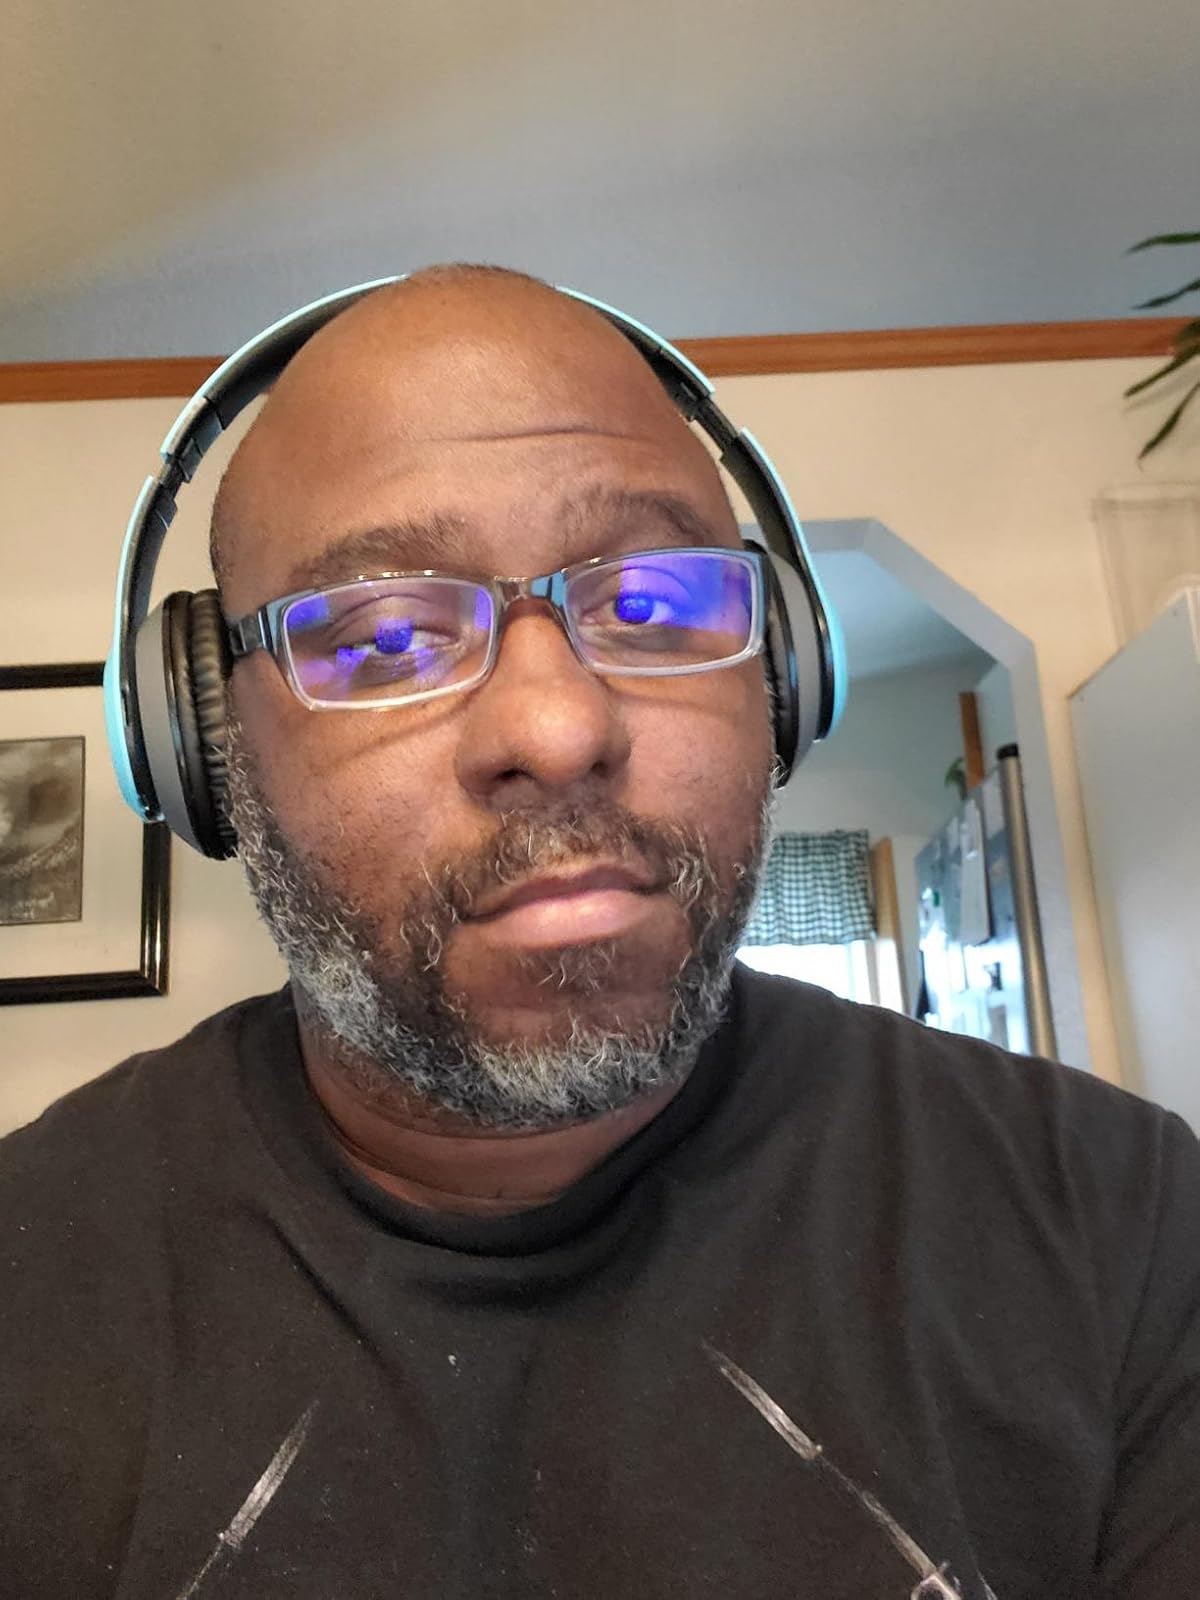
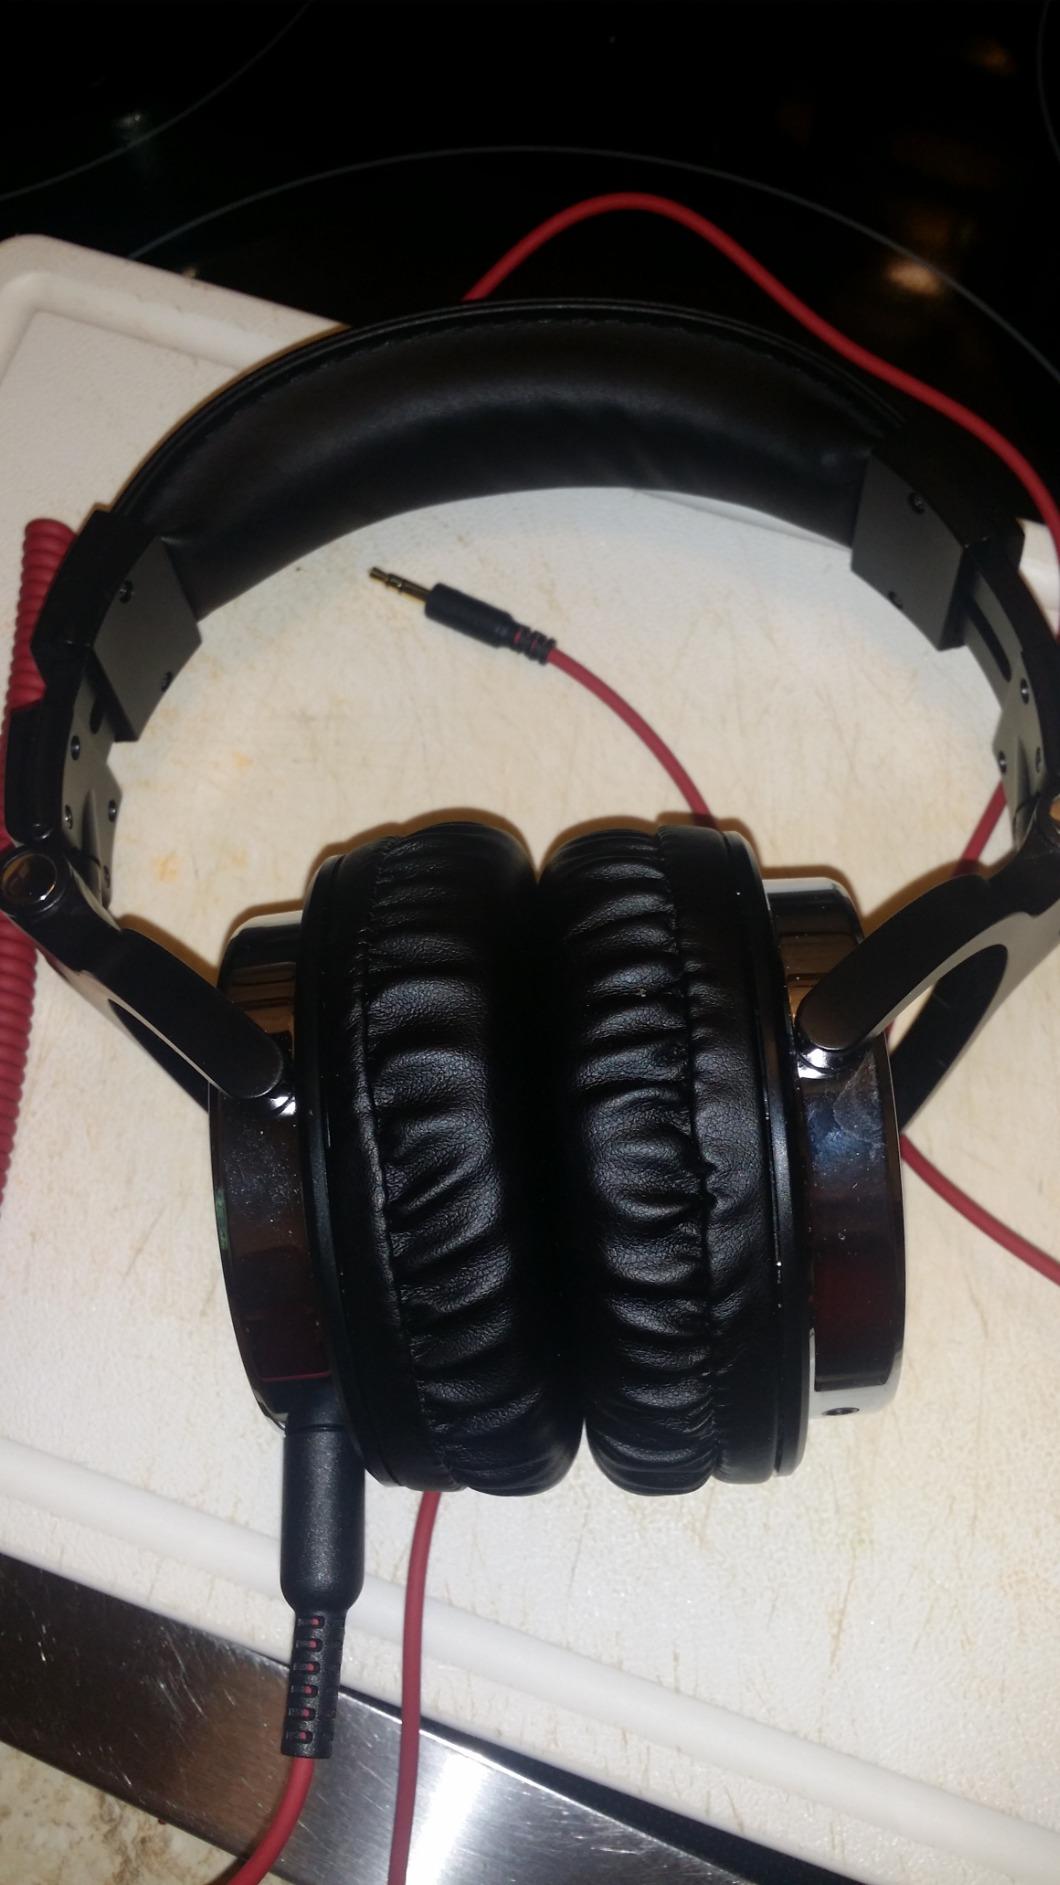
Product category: headphones
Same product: no